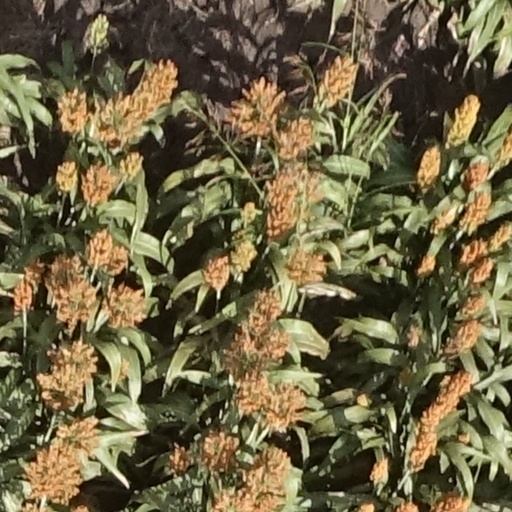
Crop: sorghum